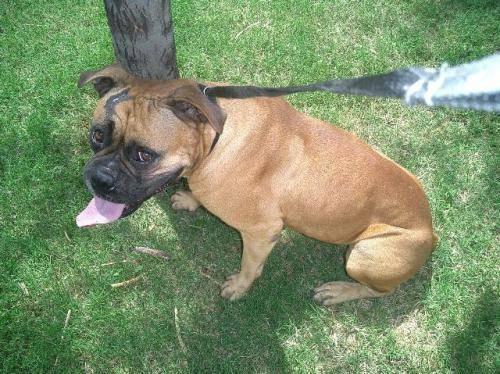
dog